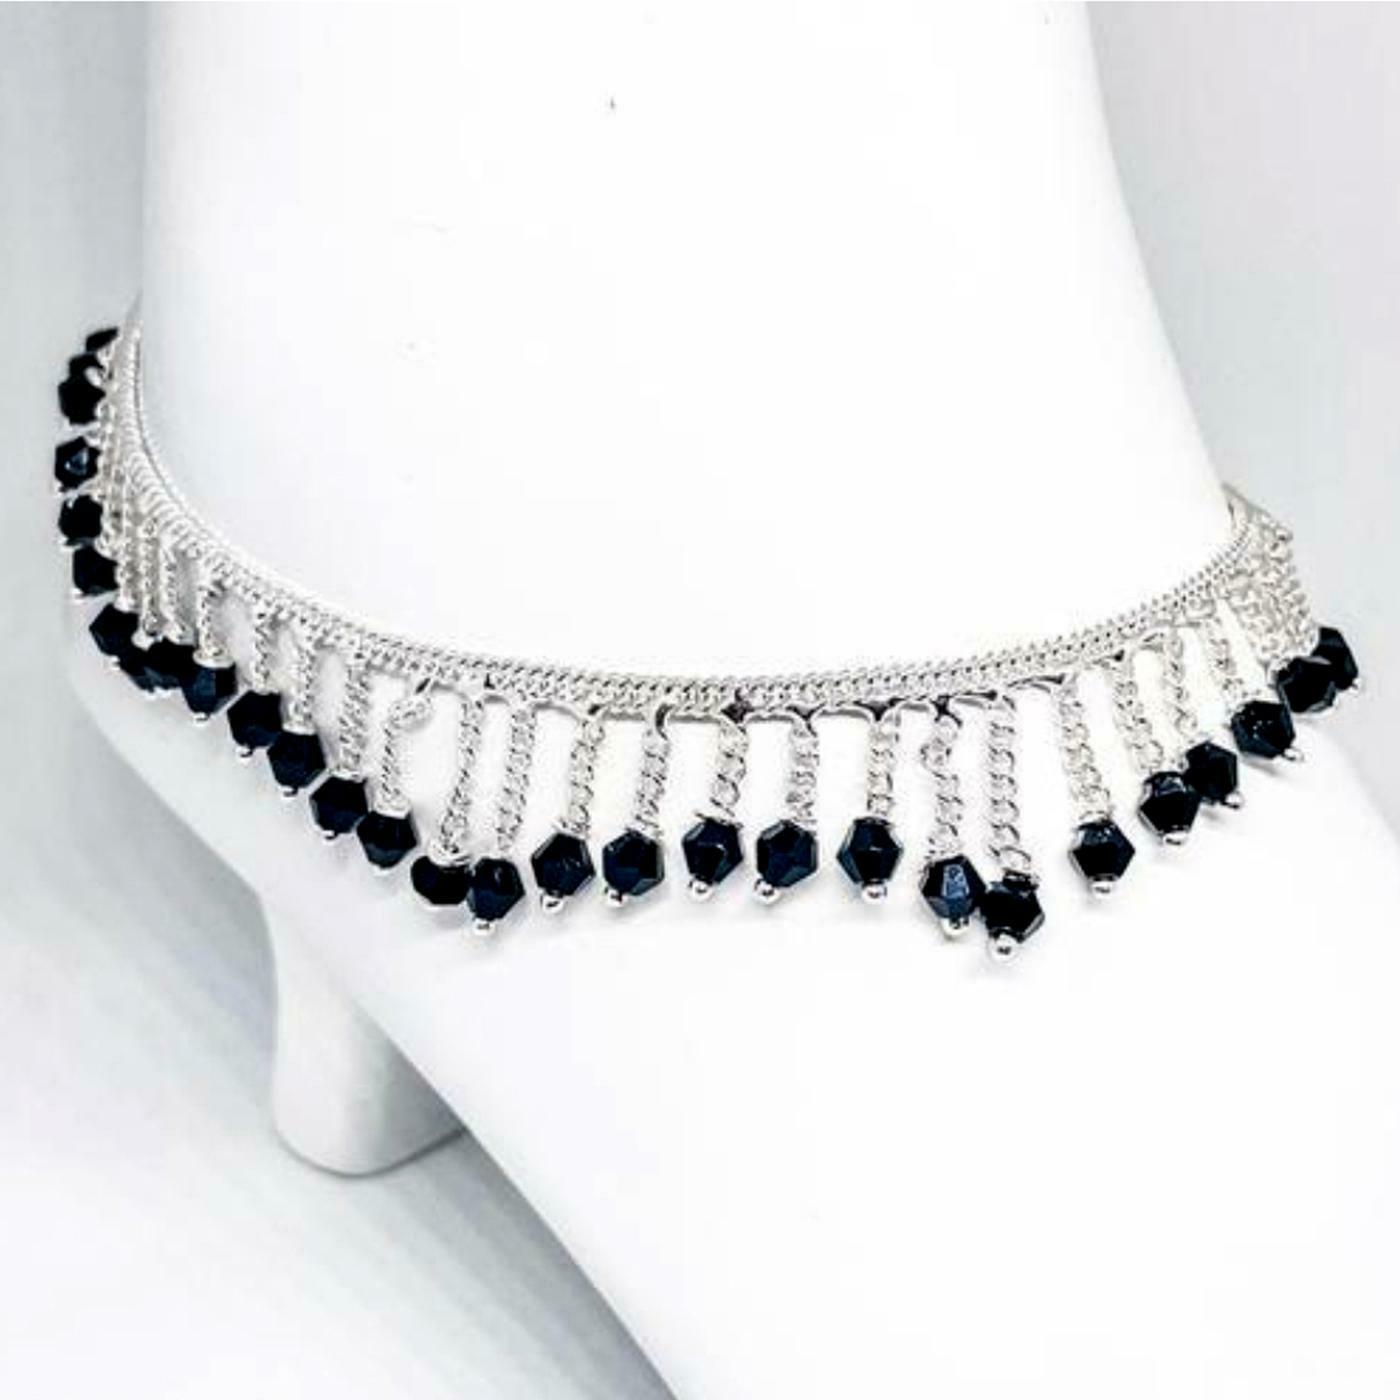
BR Ornaments Elite Chunky Black Jhalar Women Anklet For All Occasions Alloy Anklet (Pack of 2)
Type: Anklet
Brand: BR Ornaments
Price: Rs. 239
 This piece is dainty and delicate bracelet, but will make you feel so sexy when you wear this anklet! effortless, yet adds lots of sparkles and perfect for foot everyday. makes the perfect gift for self or someone awesome.